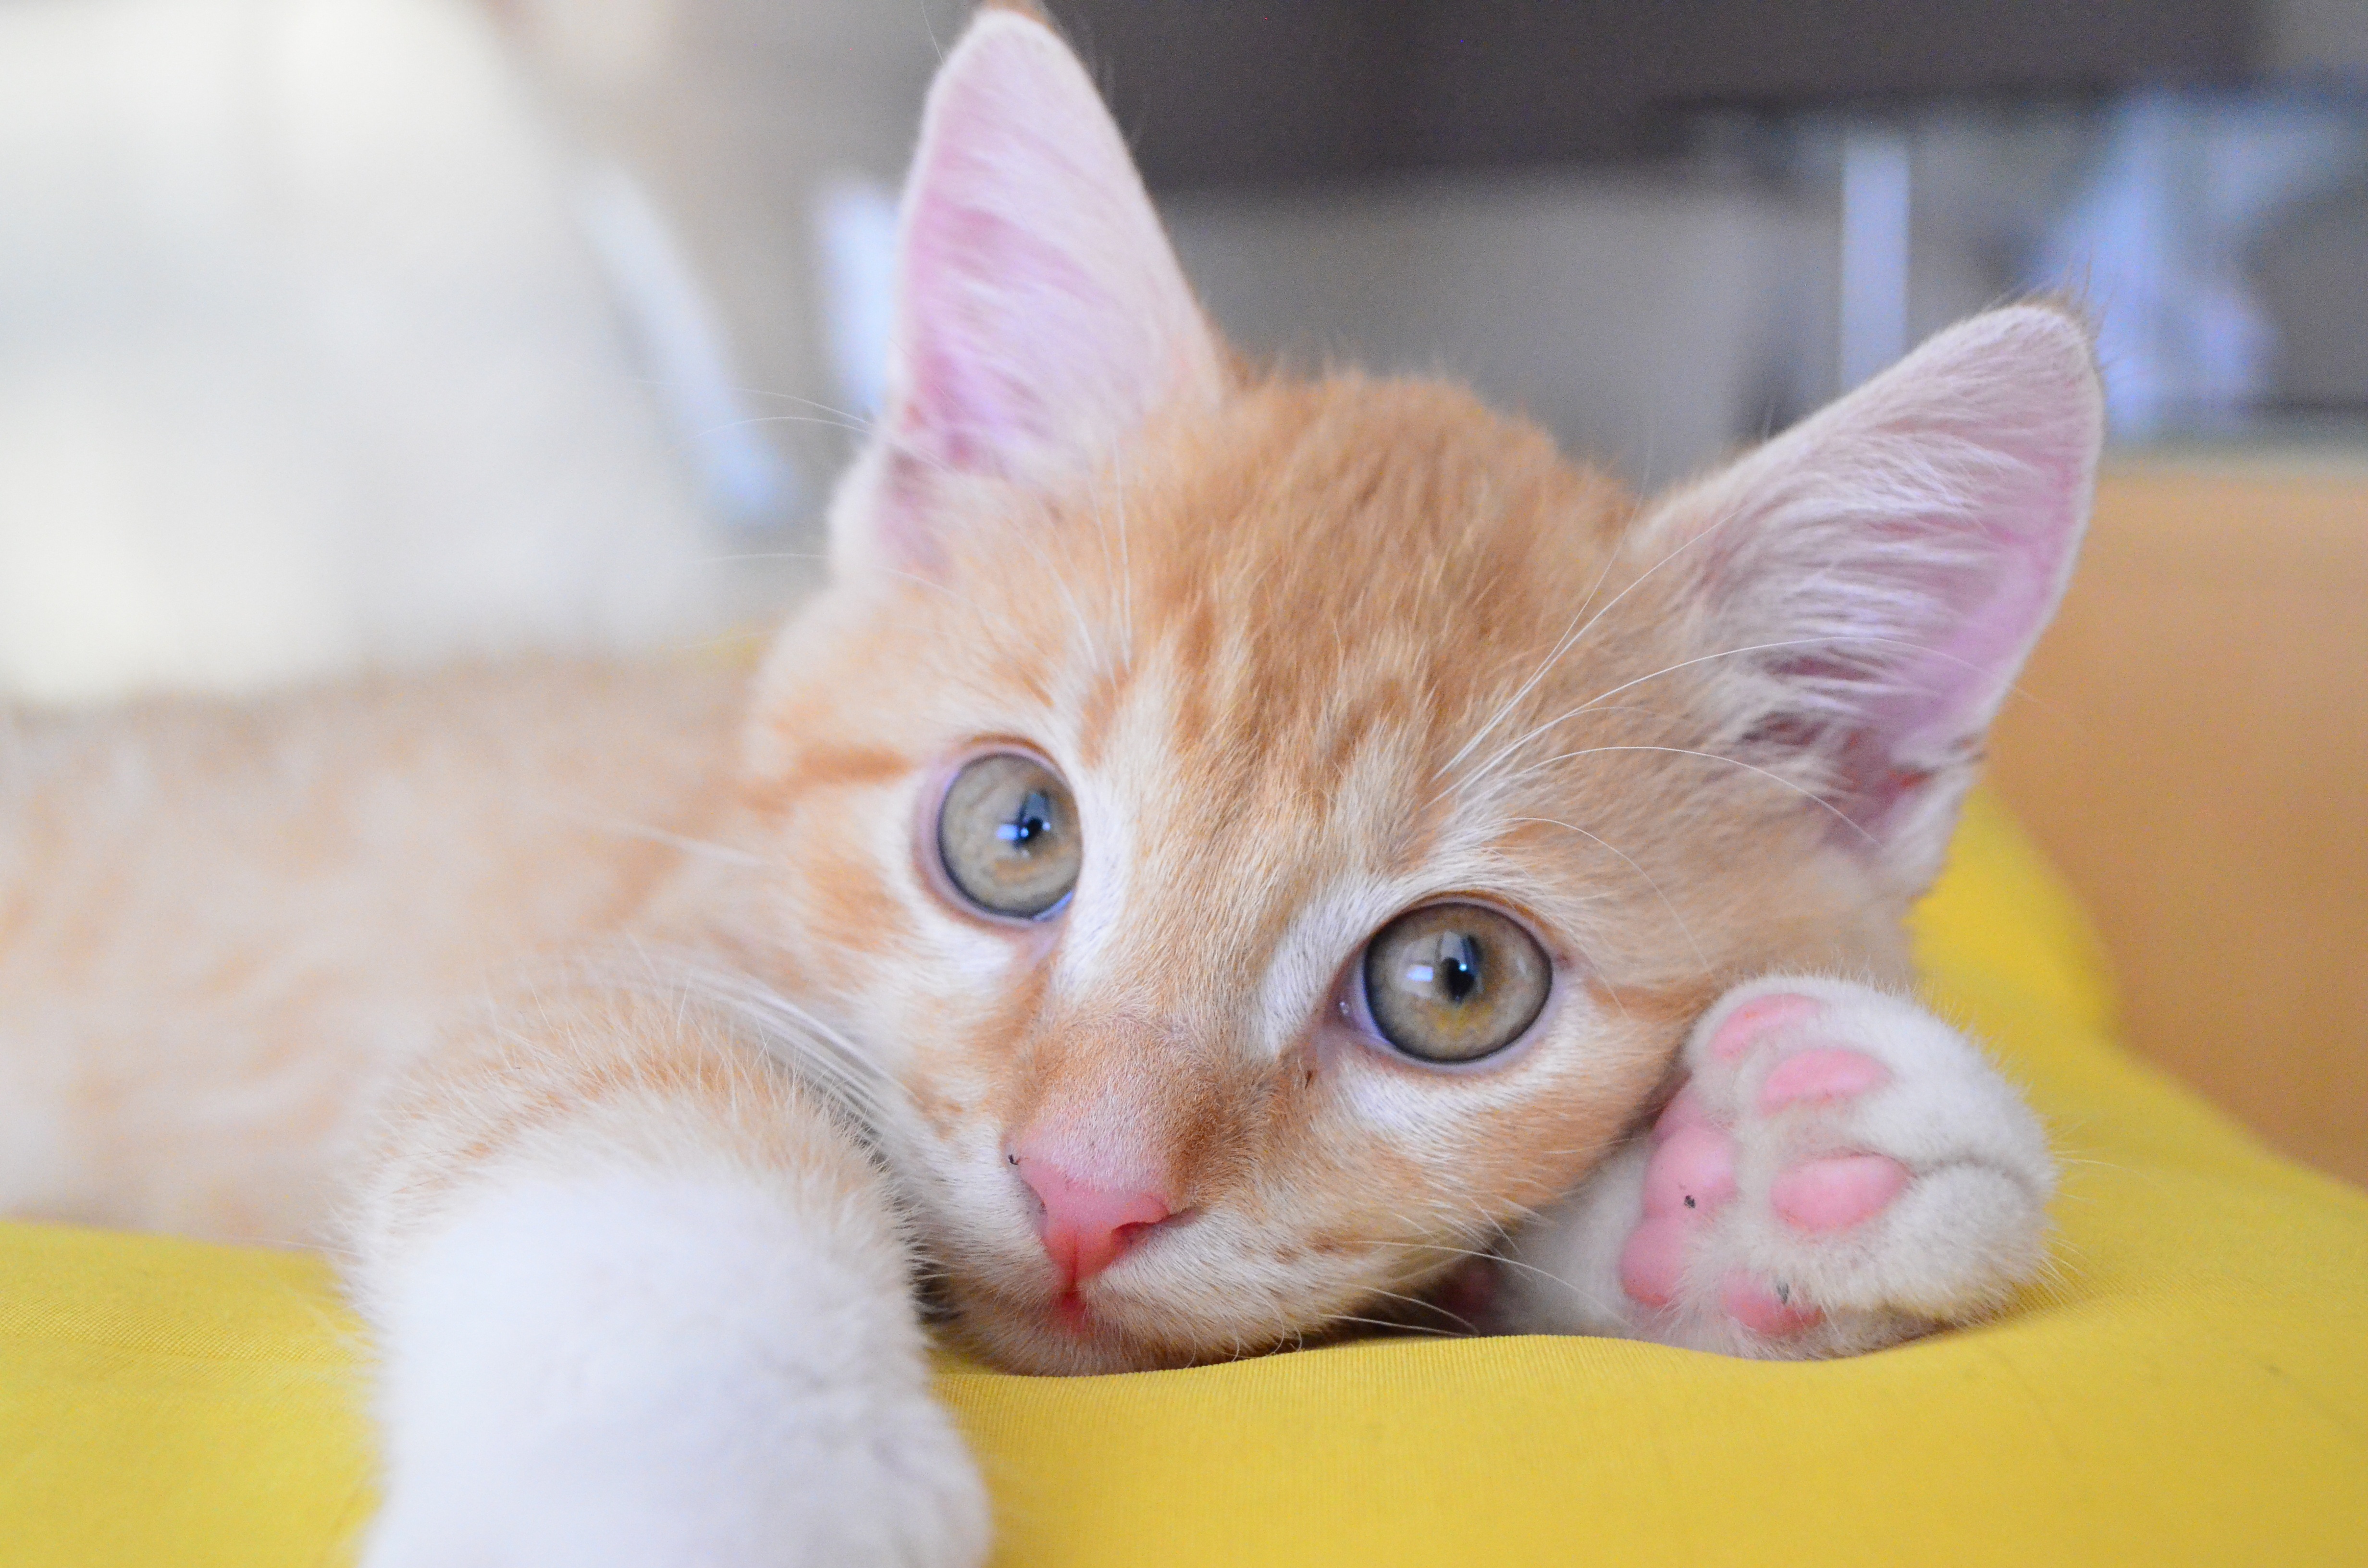
hair, animal, love, pet, fur, kitten, cat, small, brown, mammal, baby, striped, close up, nose, whiskers, kitty, skin, vertebrate, domestic, small to medium sized cats, cat like mammal